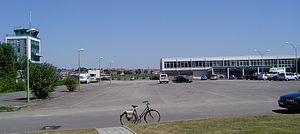
Photo prise par moi-même le 16 juillet 2006
L’aéroport du Touquet-Côte d'Opale, auparavant dénommé « aéroport du Touquet-Paris-Plage », est un aéroport ouvert à la circulation aérienne publique, situé à 2,9 km à l’est-sud-est du Touquet-Paris-Plage dans le Pas-de-Calais en région Hauts-de-France en France.
Le Touquet-Paris-Plage, appelée Paris-Plage jusqu'au milieu du XXᵉ siècle puis Le Touquet depuis dans le langage courant, est une commune française située dans le département du Pas-de-Calais en région Hauts-de-France dans la région naturelle du Marquenterre.